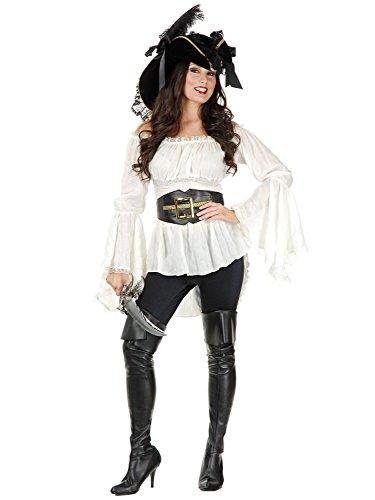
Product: Charades Women's Pirate Lady Vixen Costume Blouse
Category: Clothing, Shoes & Jewelry | Costumes & Accessories | Women | Costumes & Cosplay Apparel | Costumes
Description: Blouse.
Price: $14.99 - $42.34